Bernhard Knipperdolling

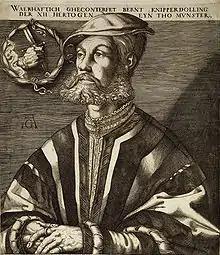
Bernt Knipperdolling, engraving originally by Heinrich Aldegrever.

Bernhard Knipperdolling (c. 1495 – January 22, 1536) was a German leader of the Münster Anabaptists. He was also known as Bernd or Berndt Knipperdollinck or Knypperdollynck or Bertrand Knipperdoling; his birth name was van Stockem. He was executed at the principal market in Munster.